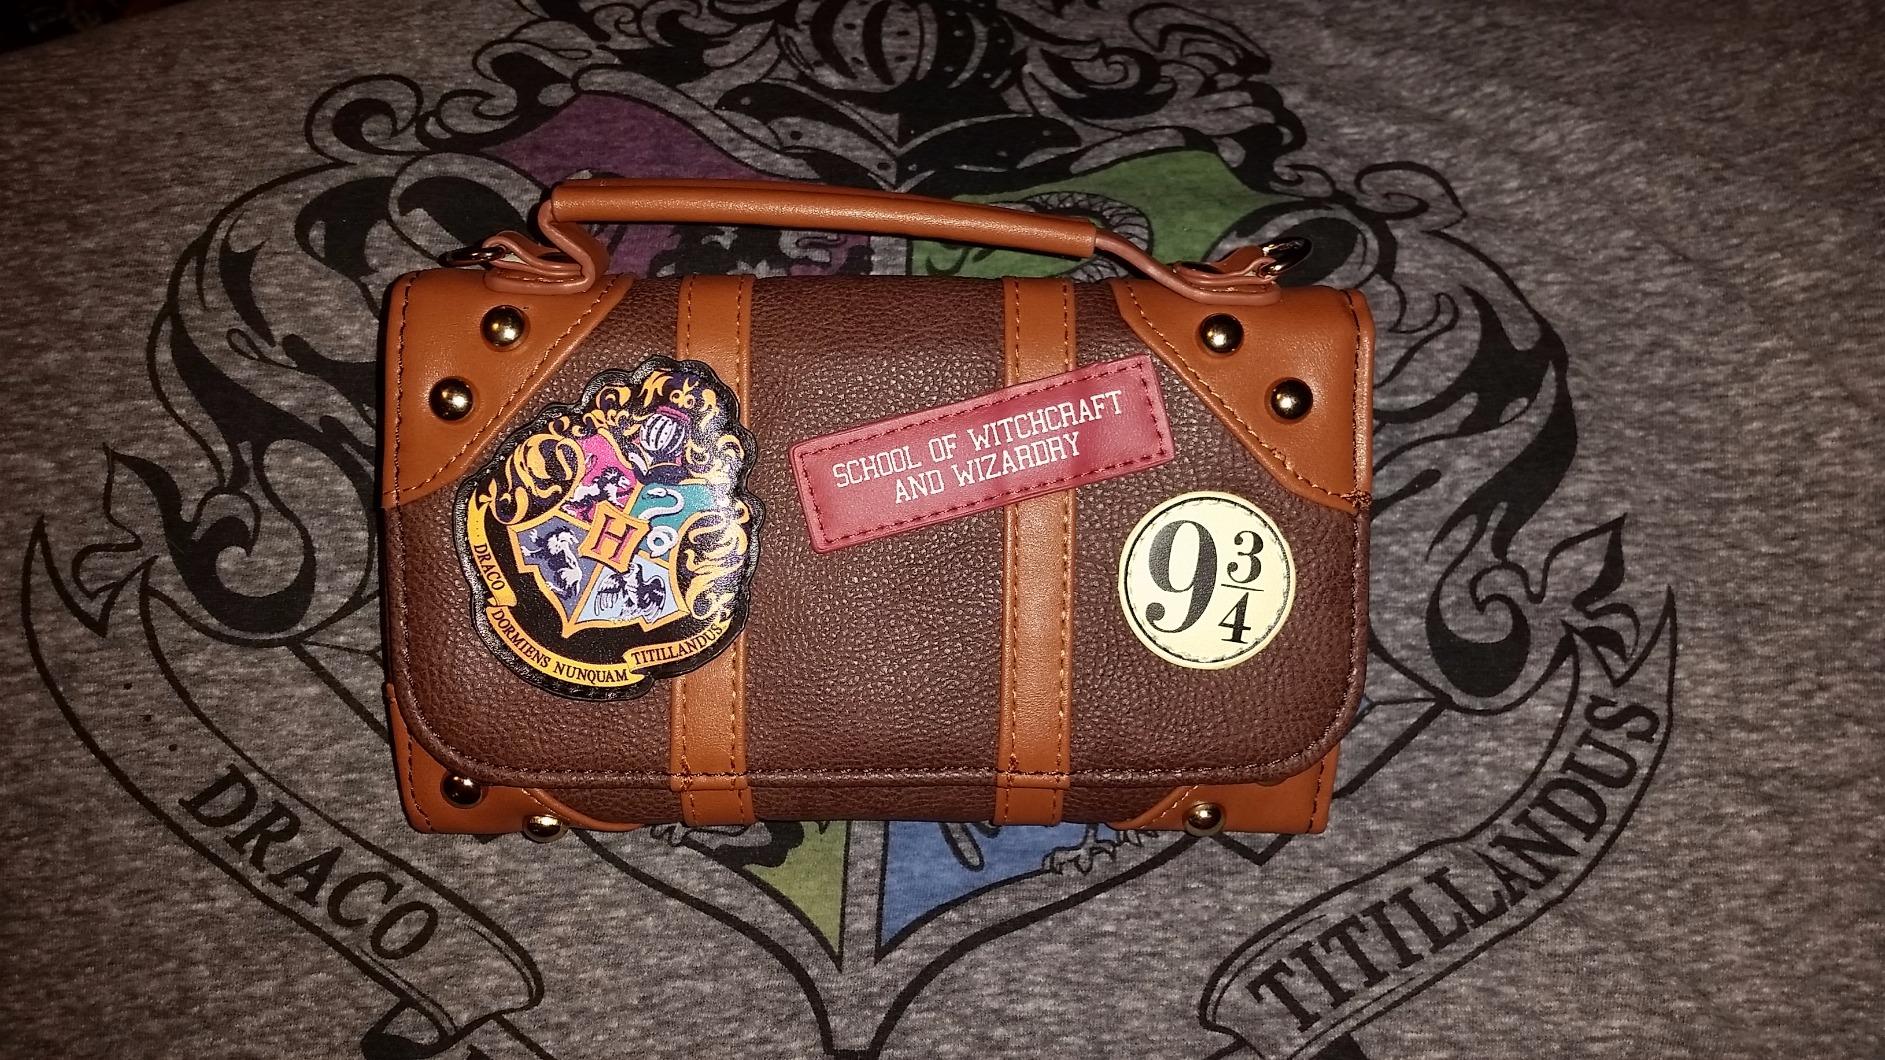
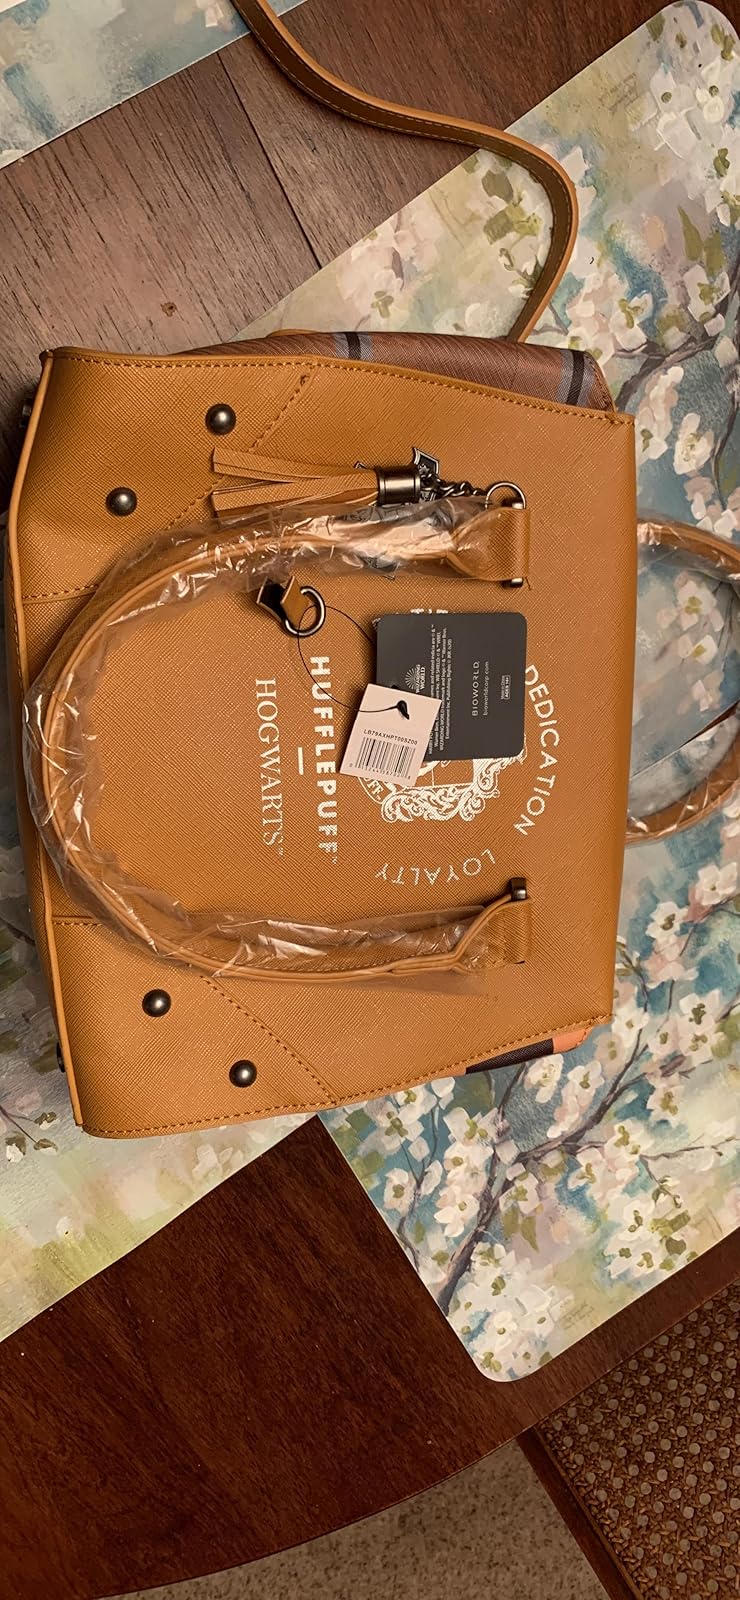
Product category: accessories_handbag
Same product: no